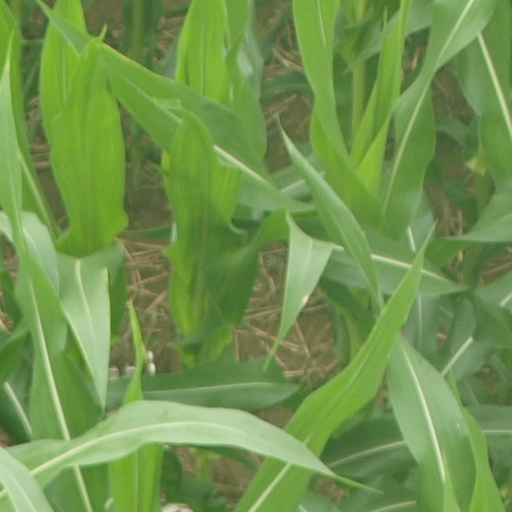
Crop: maize; corn